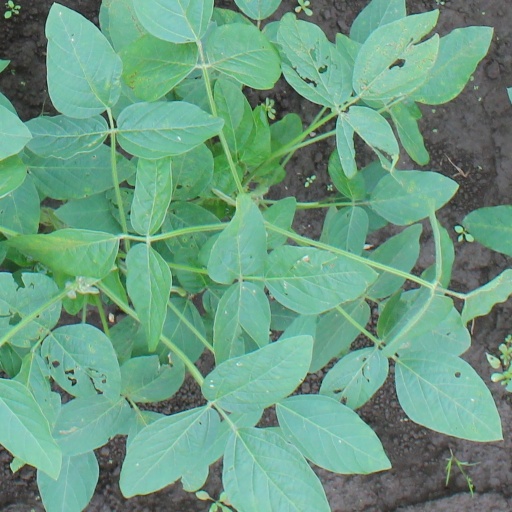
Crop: soybean